Joseph Tyrrell

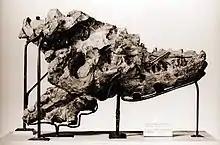
The holotype specimen of "Albertosaurus" discovered by Tyrrell

Joseph Burr Tyrrell, FRSC (November 1, 1858 – August 26, 1957) was a Canadian geologist, cartographer, mining consultant and historian. He discovered dinosaur ("Albertosaurus sarcophagus") bones in Alberta's Badlands and coal around Drumheller in 1884. Canada's Royal Tyrrell Museum of Palaeontology in Alberta was named in his honour.